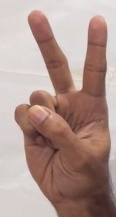
ASL sign: 2